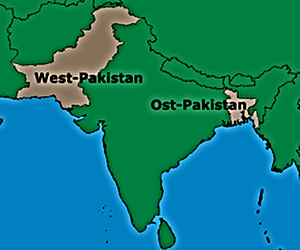
L'Assemblée constituante du Pakistan est l'organe parlementaire placé à la tête du pouvoir législatif du Pakistan au moment de la création de ce pays le 14 août 1947. Chargée de rédiger une constitution, elle a aussi le pouvoir de voter les lois et de contrôler l'action du gouvernement. Durant une période transitoire, le pays reste régi par les lois constitutionnelles issues du Government of India Act de 1935 et de la loi sur l'indépendance indienne de 1947 ; il conserve notamment le statut de dominion britannique jusqu'à la mise en place de la république par la constitution de 1956.
La Constitution de la République islamique du Pakistan ou la Constitution de 1973 est l'actuelle Constitution du Pakistan, norme juridique suprême du pays. C'est la troisième constitution adoptée depuis l'indépendance, après celles de 1956 et de 1962.
La Constitution du 23 mars 1956 est une constitution pakistanaise qui a été en vigueur de cette date jusqu'au 7 octobre 1958. C'est la première constitution du pays et elle a été adoptée après une période de transition de presque neuf années, durant laquelle le Pakistan était sous régime du dominion.